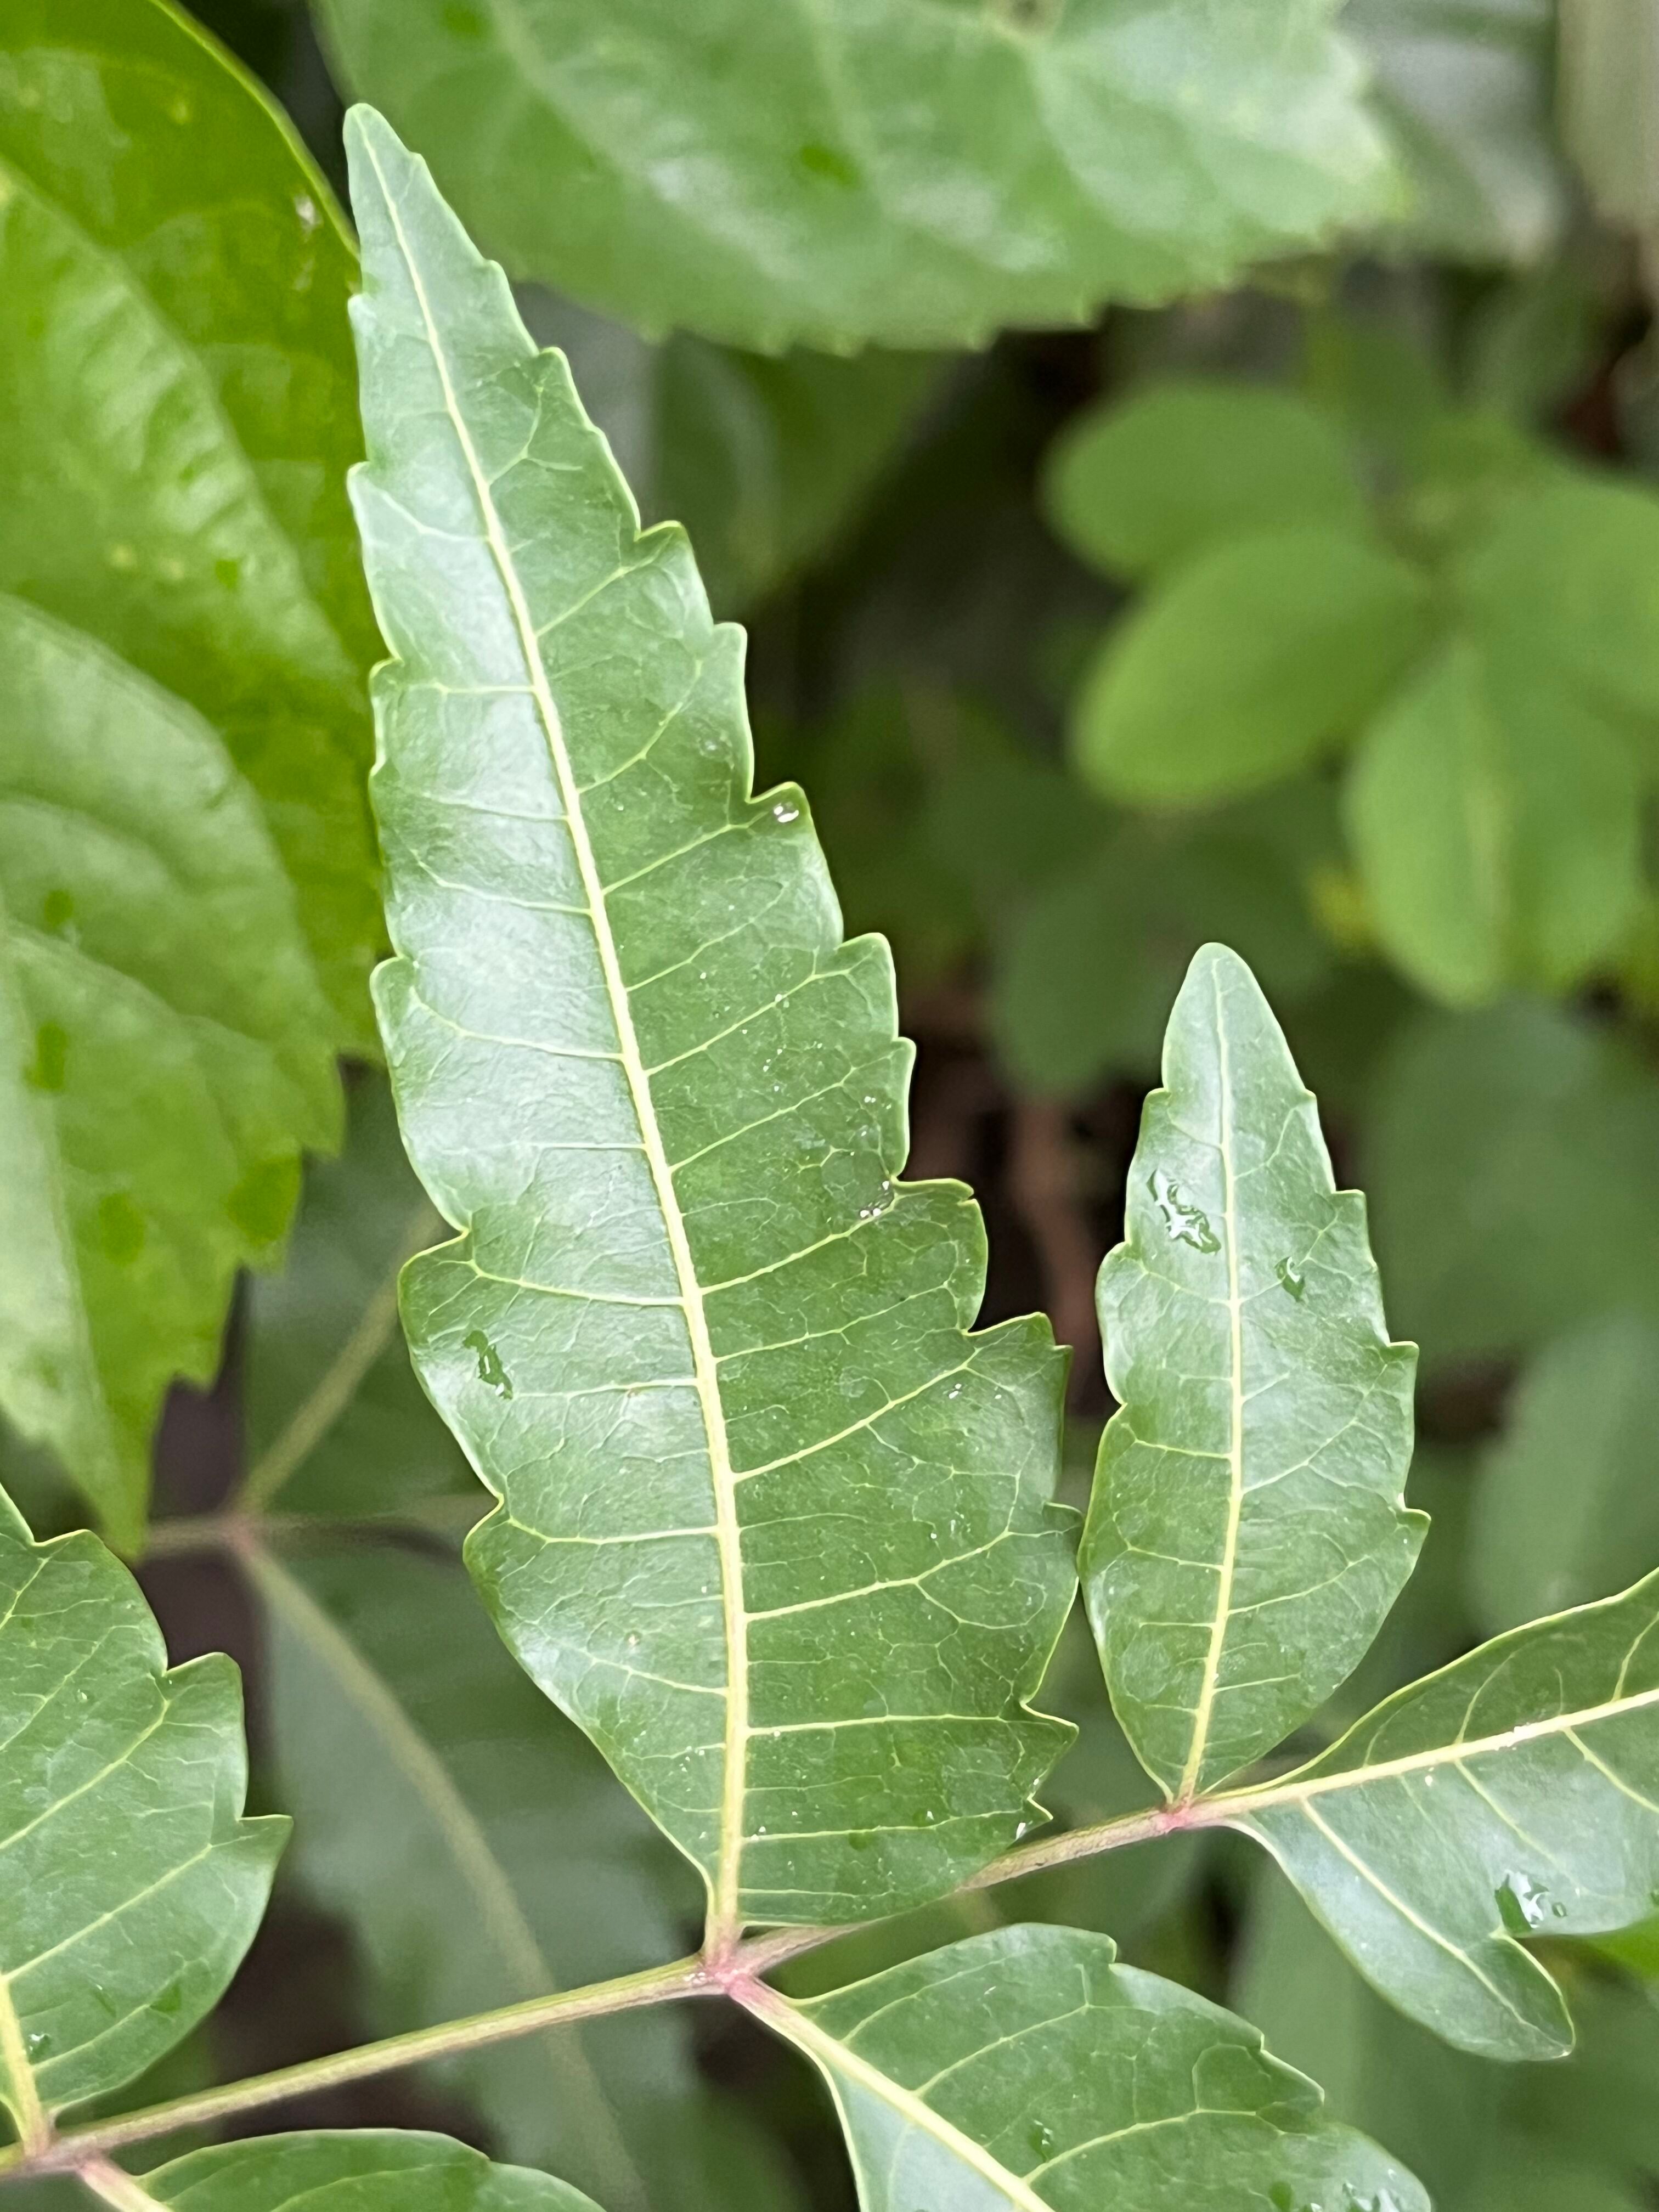
Plant species: azadirachta-indica